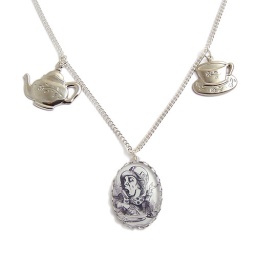
The Mad Hatters Tea party - Tea pot & cup necklace - Alice in Wonderland